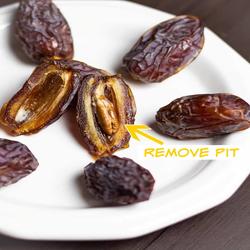
Label: Dates